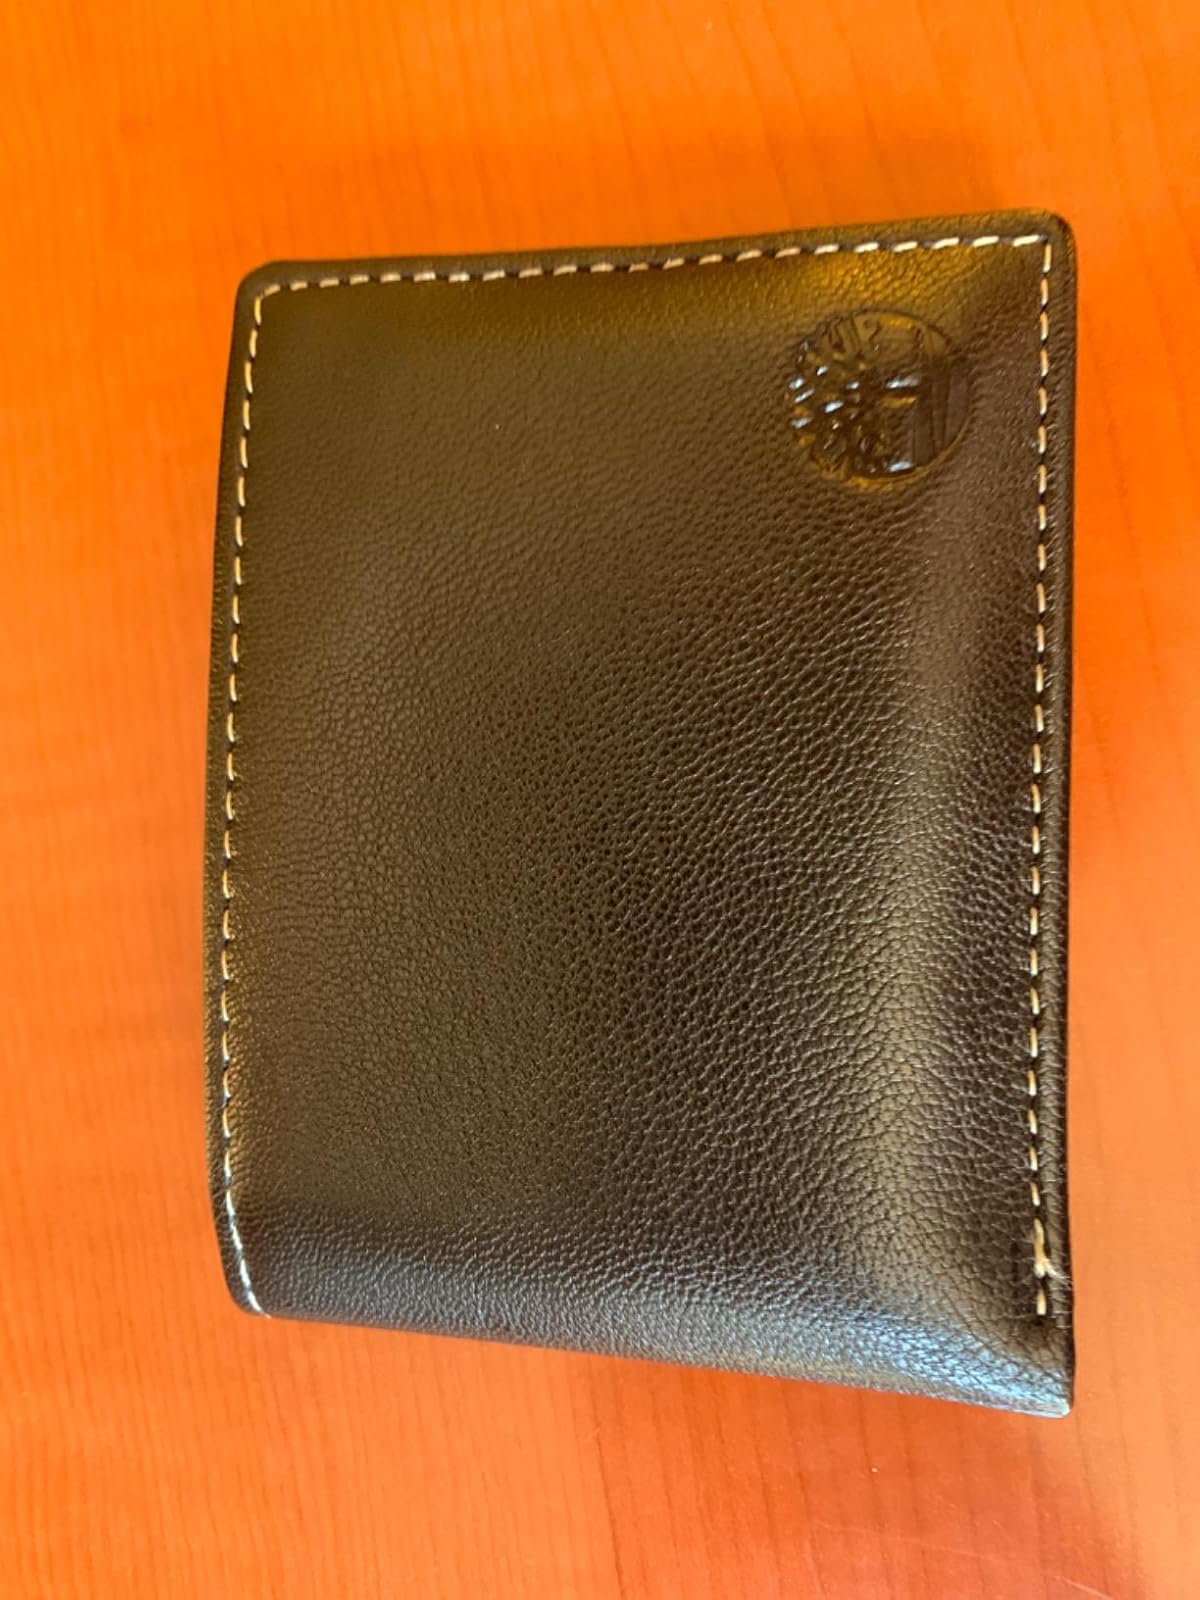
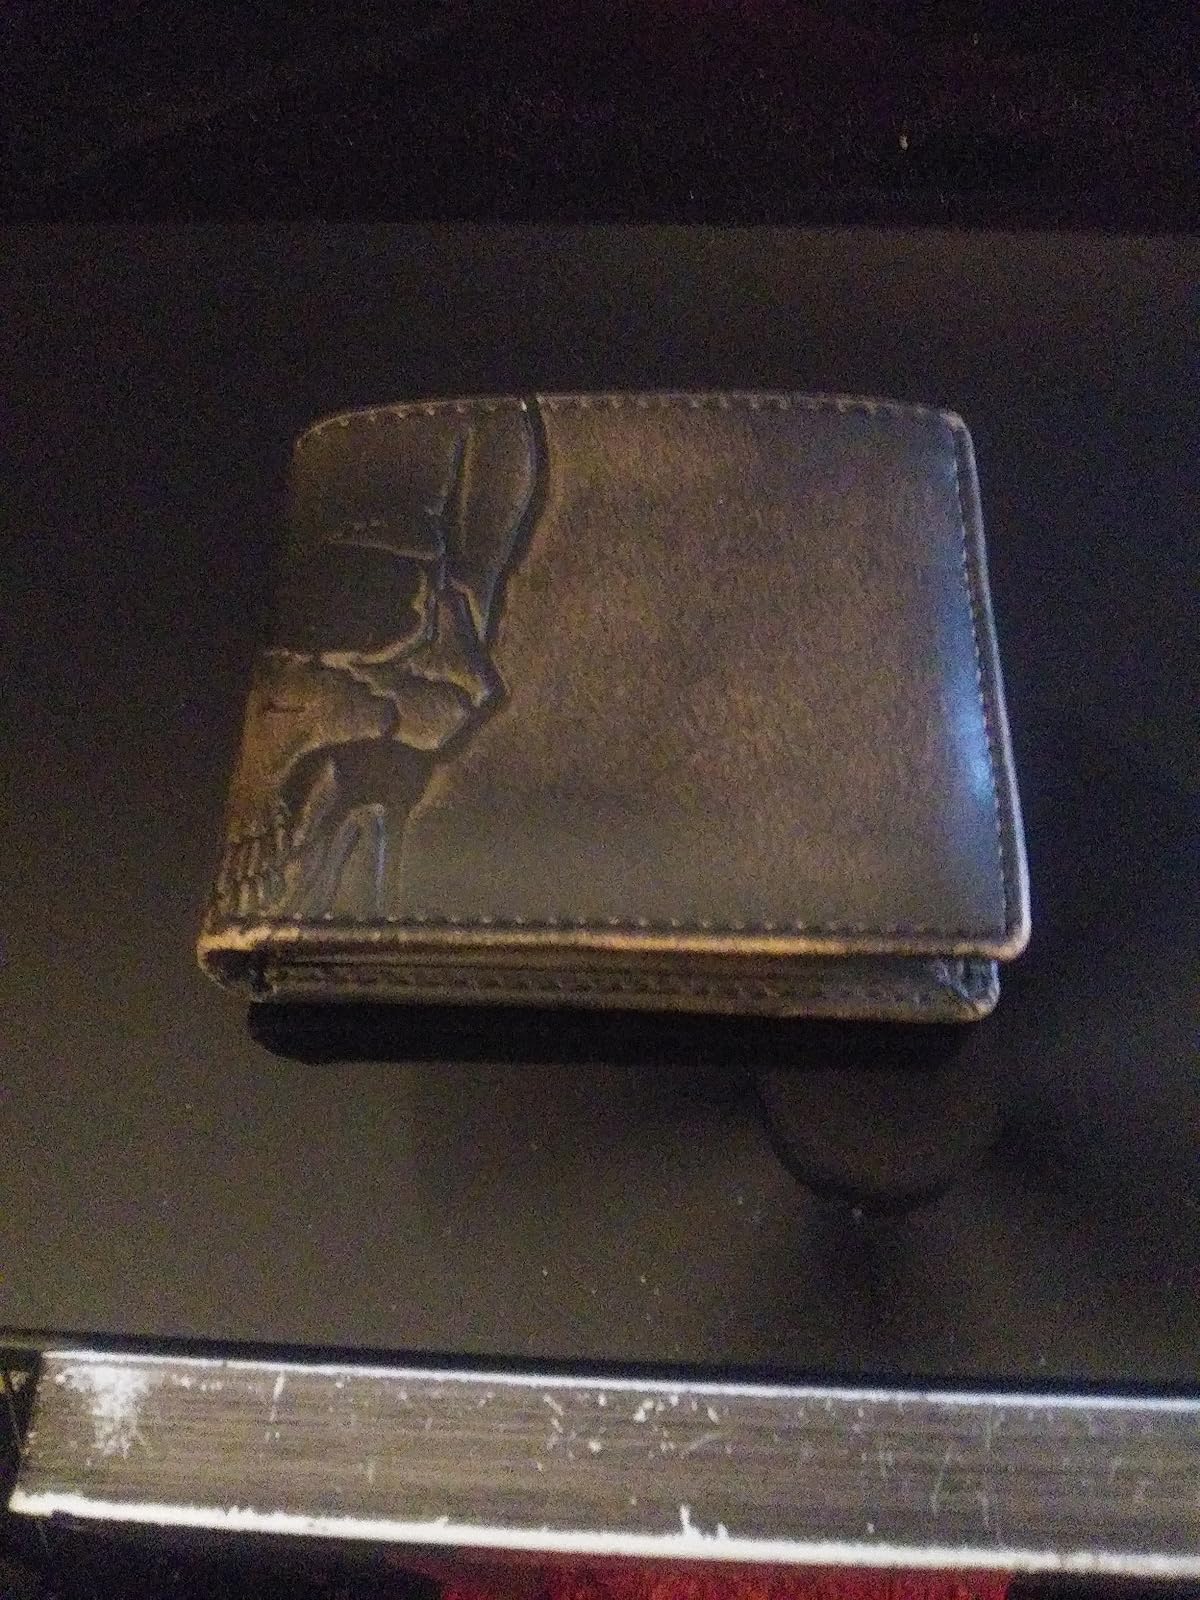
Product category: accessories_wallet
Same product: no